Certified registered nurse anesthetist

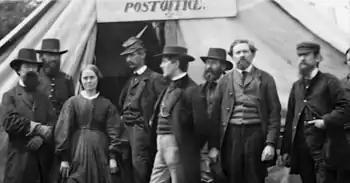
Catherine Lawrence (1820-1904) in a photograph taken during the American Civil War

In 1883, Minnesota was devastated by a tornado. Mother Alfred Moes and the Sisters of Saint Francis proposed building a hospital to aid the sick and injured in Southern Minnesota. However, they stipulated that William Worrall Mayo (1819-1911) and his sons work at the hospital. The Mayos agreed, and in 1889, St Mary's Hospital opened with 27 beds. Although Catholic nuns seemed to be the most influential force in teaching nurses to administer anesthesia in the late 1800s, it was William W. Mayo who should be credited for promoting the popularity of nurse anesthesia practice. Mayo and his sons William J. Mayo and Charles H. Mayo were well known for their surgical skills. Surgeons traveled from across the country to their clinic in Minnesota to observe operations and learn their surgical techniques. However, the visiting surgeons also took note of the nurses administering anesthesia at the head of the operating table.